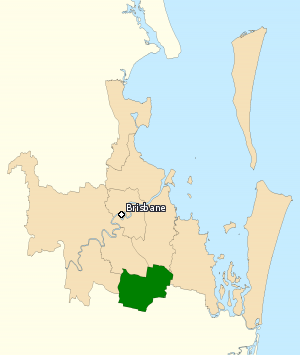
La circonscription de Rankin est une circonscription électorale fédérale australienne dans le Queensland. Elle a été créée en 1984 et porte le nom d'Annabelle Rankin, la première femme du Queensland à être élue au Sénat.